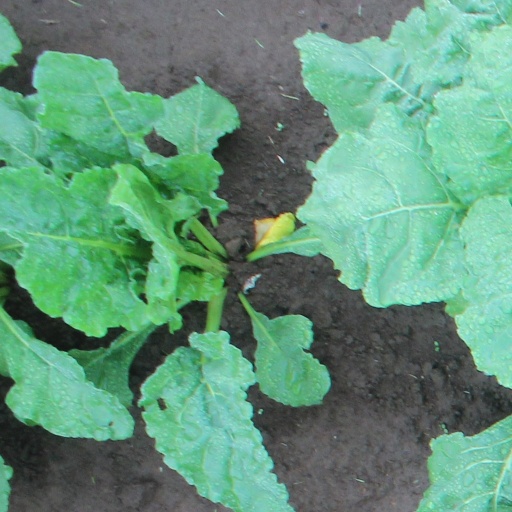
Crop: sugar beet